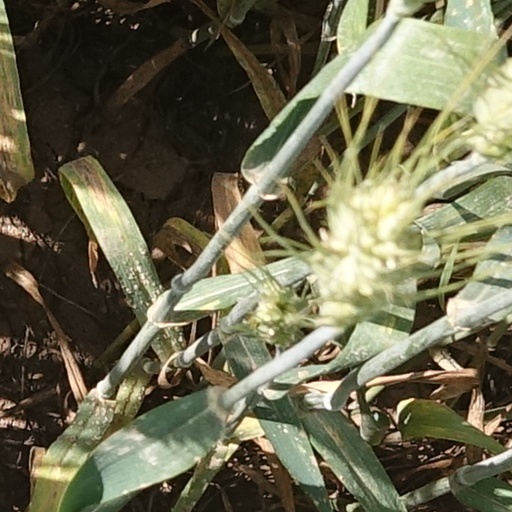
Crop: wheat